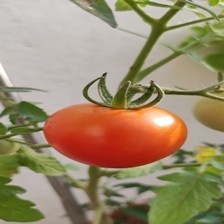
Label: tomato